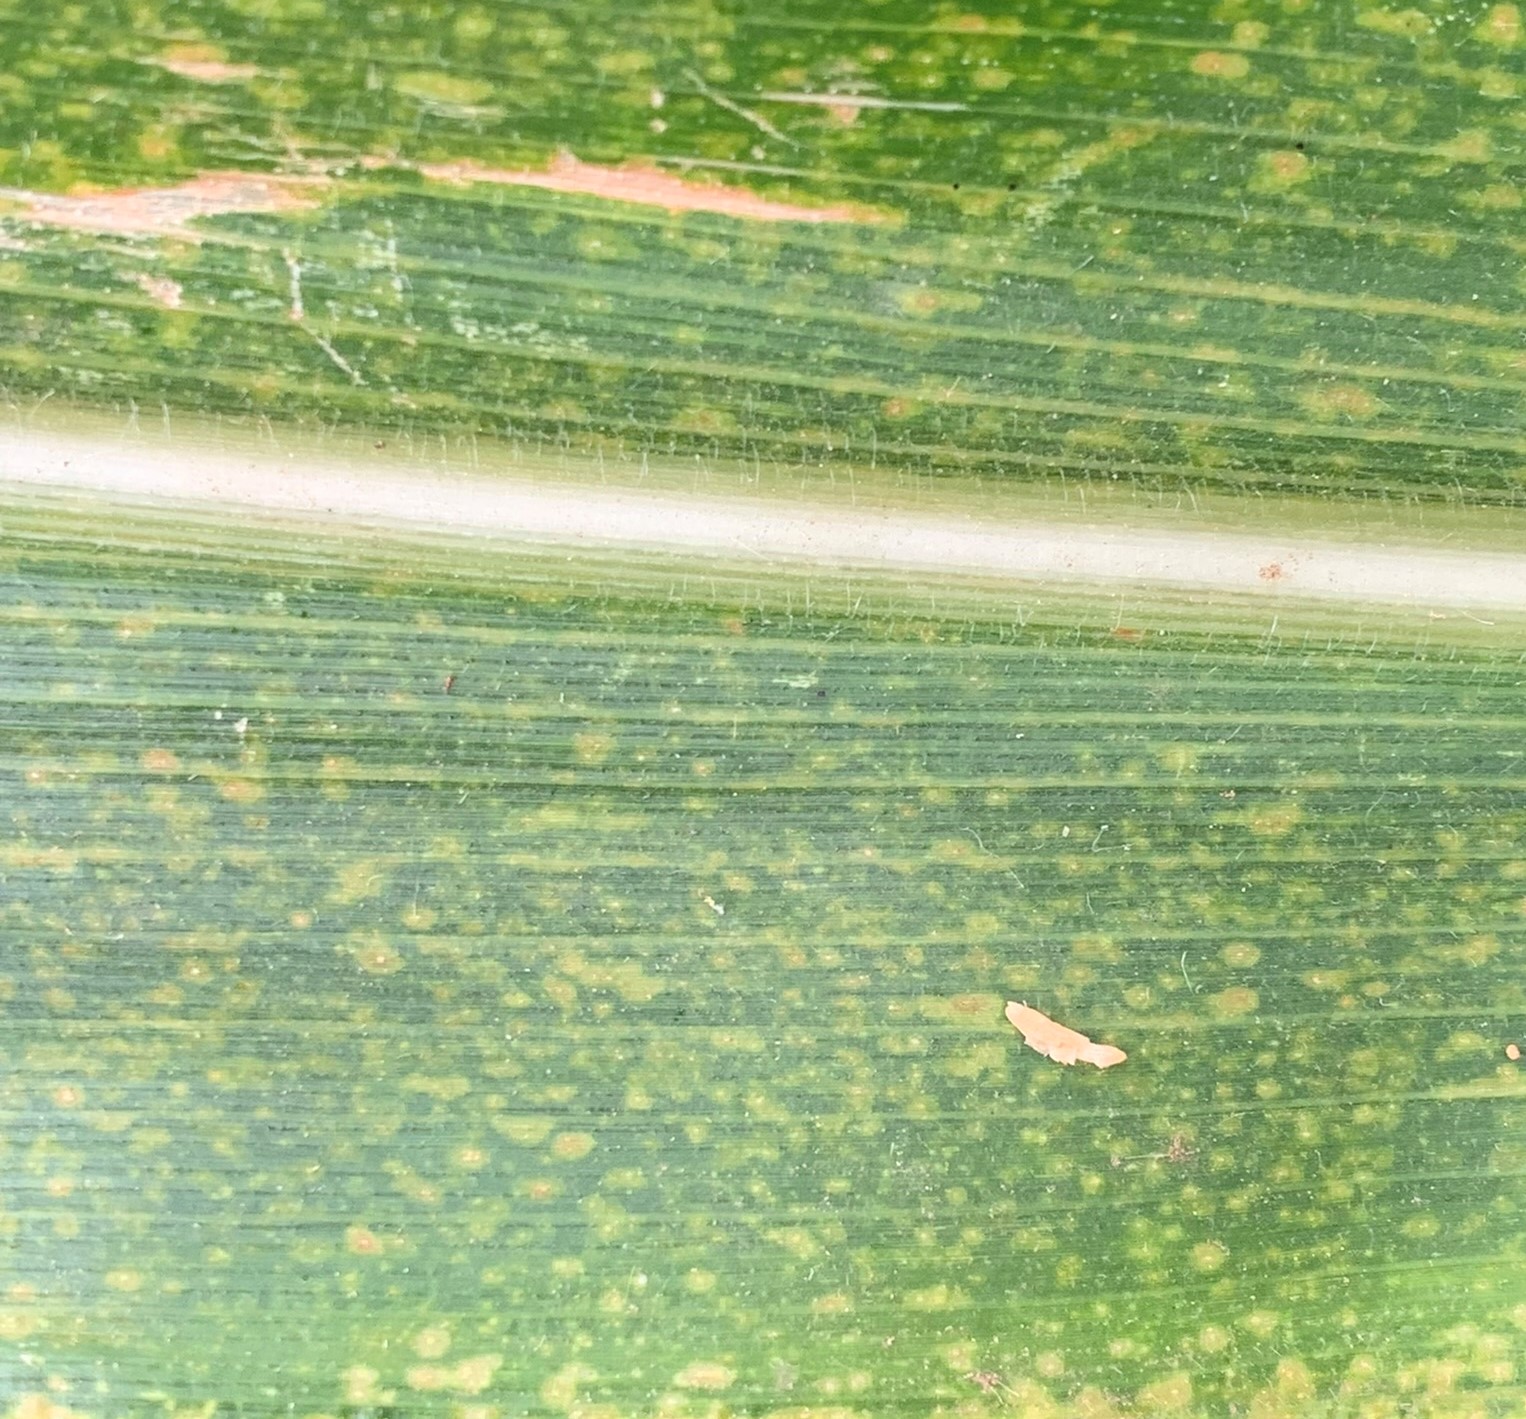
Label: MLN